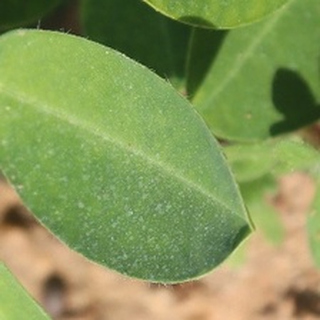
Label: healthy_groundnut